Roxlee

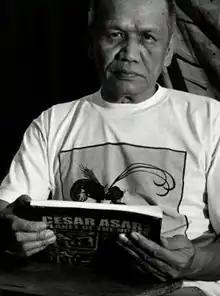

Roque Federizon Lee (Roxlee) is a Filipino animator, filmmaker, cartoonist, and painter. Considered by many to be the godfather of young Filipino filmmakers, Roxlee is best known for creating "Cesar Asar" with his brother, Monlee.